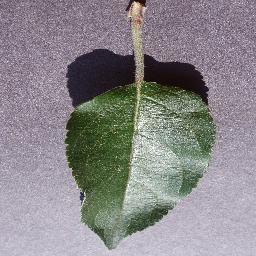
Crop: apple
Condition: healthy